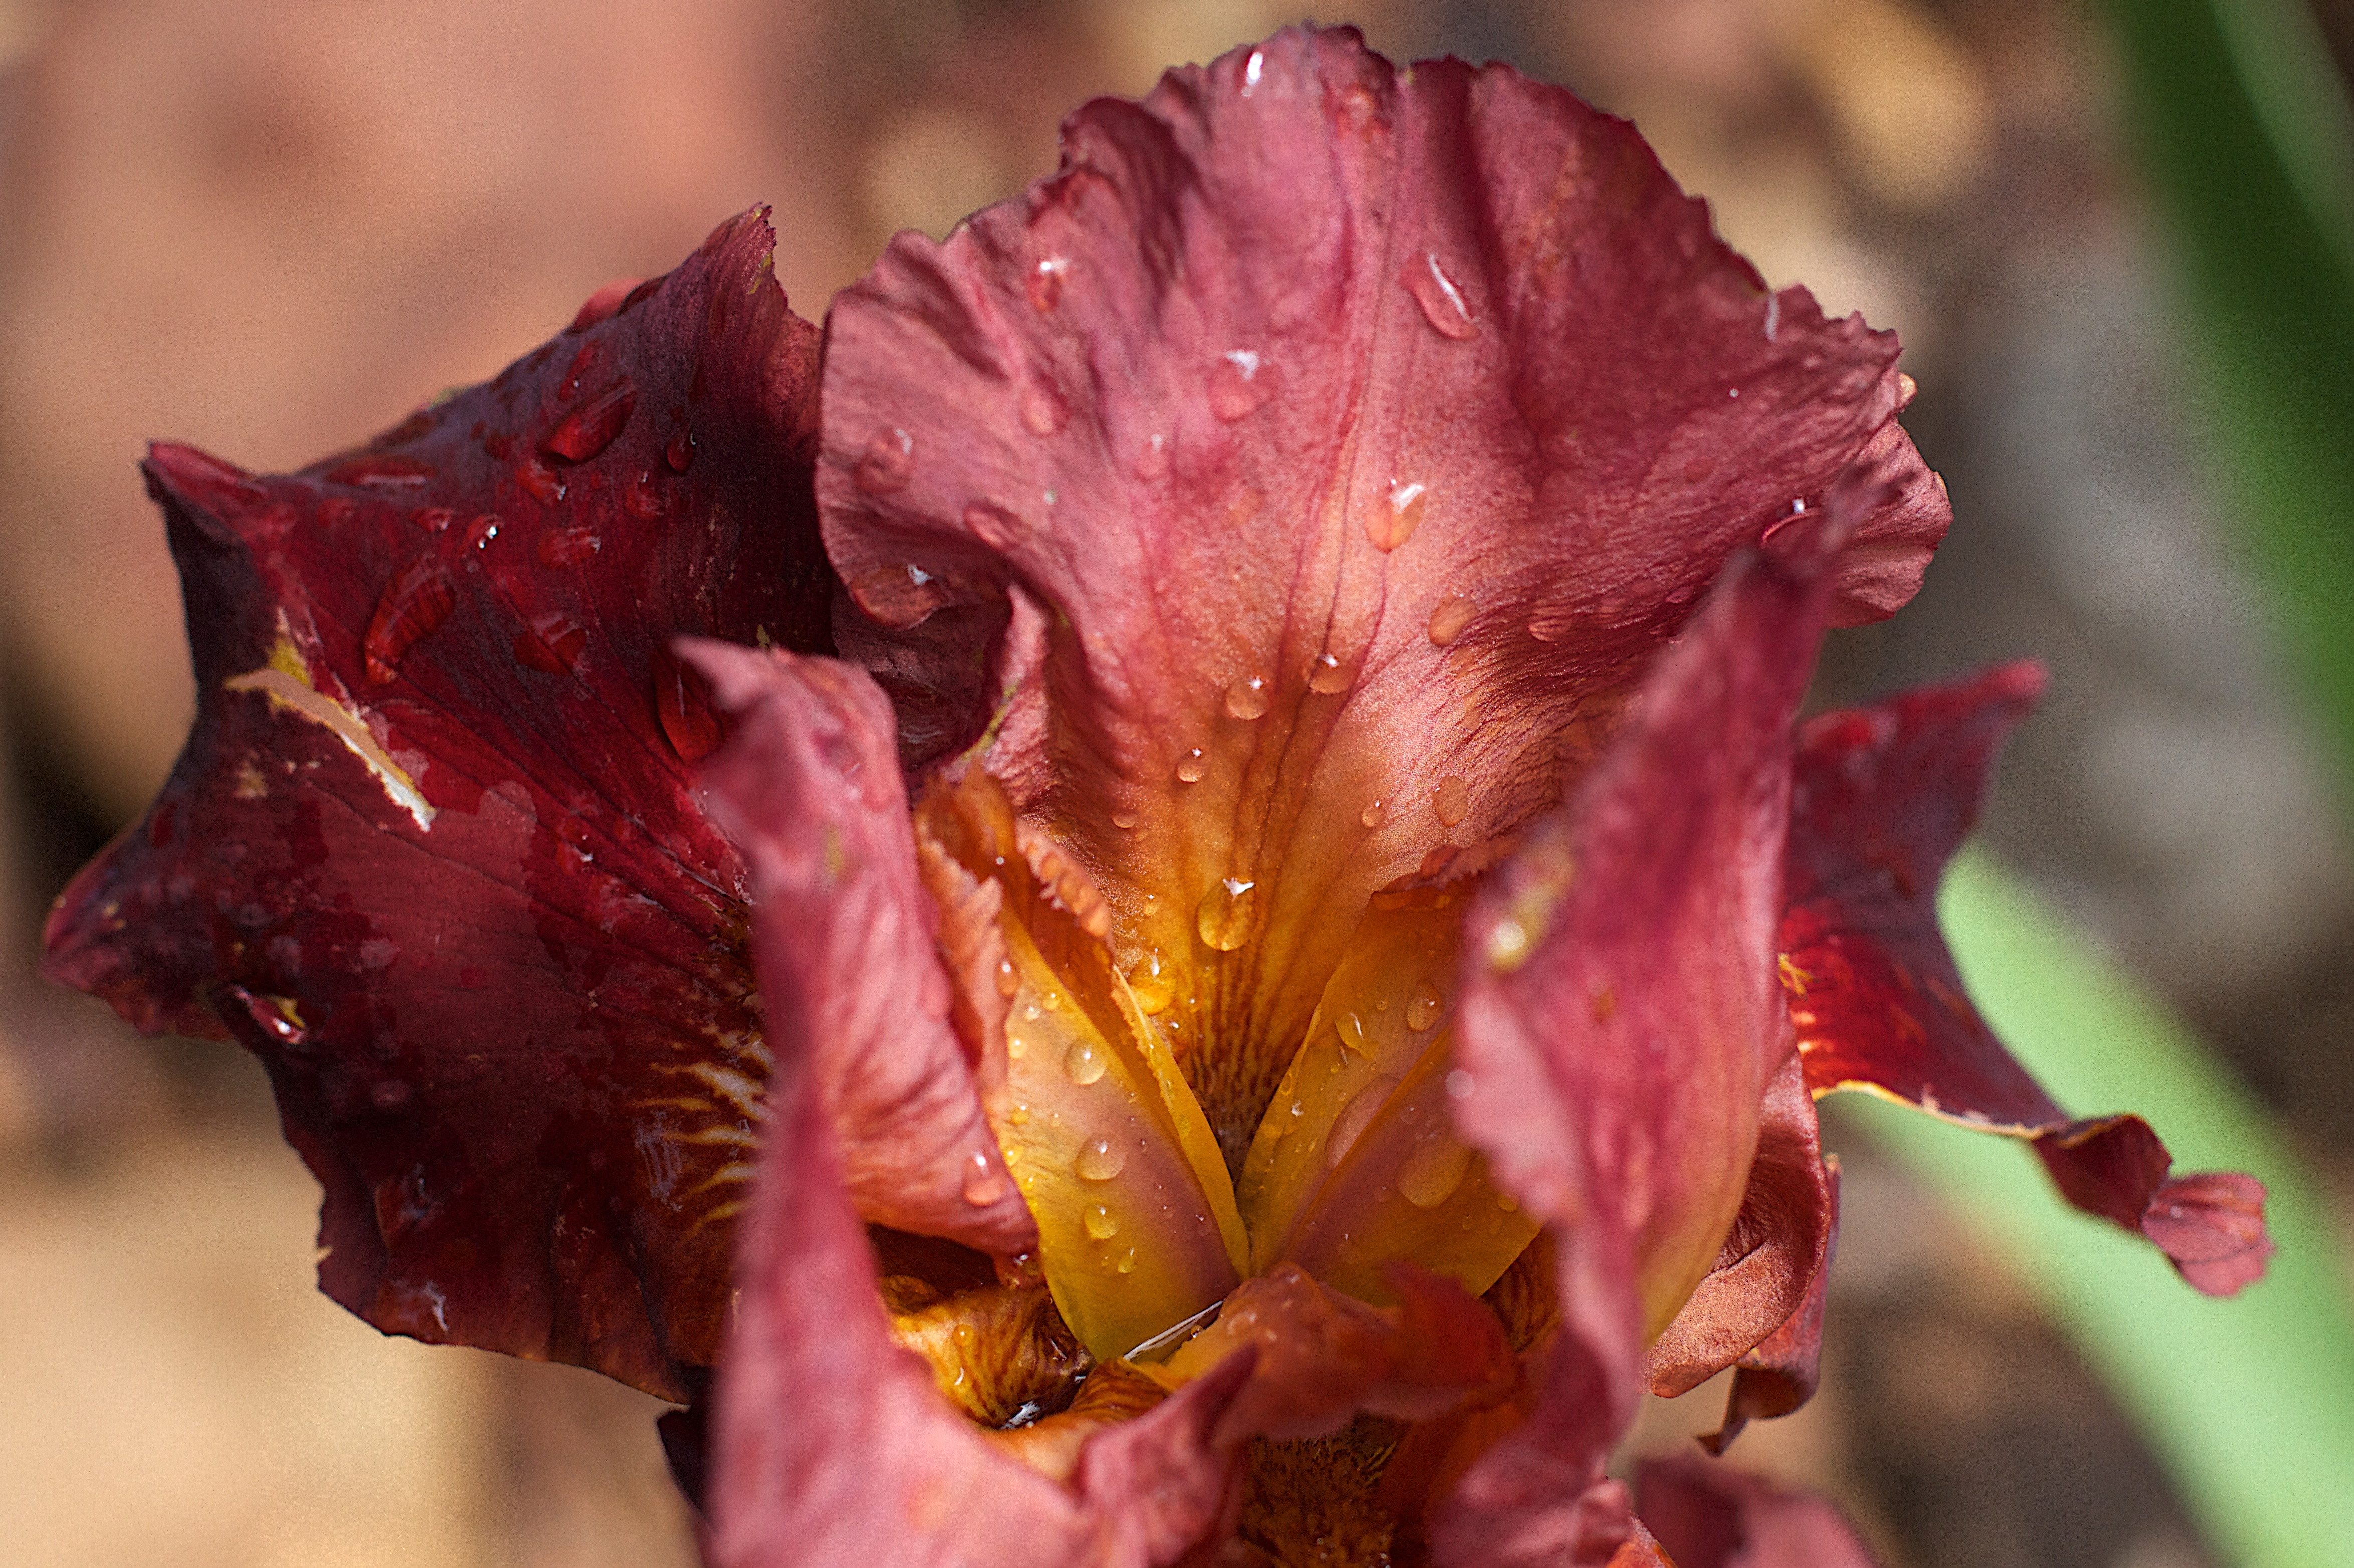
blossom, plant, photography, leaf, flower, petal, red, autumn, botany, pink, flora, close up, iris, eye, macro photography, flowering plant, plant stem, land plant, iris family